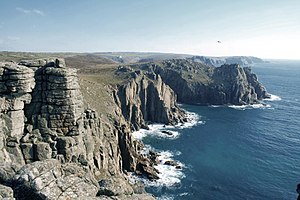
Land's End (Cornwall)
Land's End
Land's End er en landtange på halvøen Penwith, tæt på Penzance i Cornwall, England.